Alister McRae

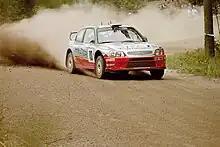
McRae with a Hyundai Accent WRC at the 2001 Rally Finland

His results and reputation led to his services being secured by the newest manufacturer to join the World Rally Championship, Hyundai. In 1999, he competed in the front wheel drive Coupe while simultaneously developing Hyundai's first world rally car, the Accent WRC, alongside veteran Swede Kenneth Eriksson. Then in 2000, he developed the car further during its first year of actual competition, scoring the manufacturer's first ever WRC points. In 2001, the fruits of two years' hard work began to show, with a series of points-scoring finishes (both drivers particularly impressing in the laborious conditions of that year's wet Rally Portugal) and a narrow miss of the podium on his home event, the Rally of Great Britain (which gave the Accent WRC and Hyundai's best finish in the WRC by that time).